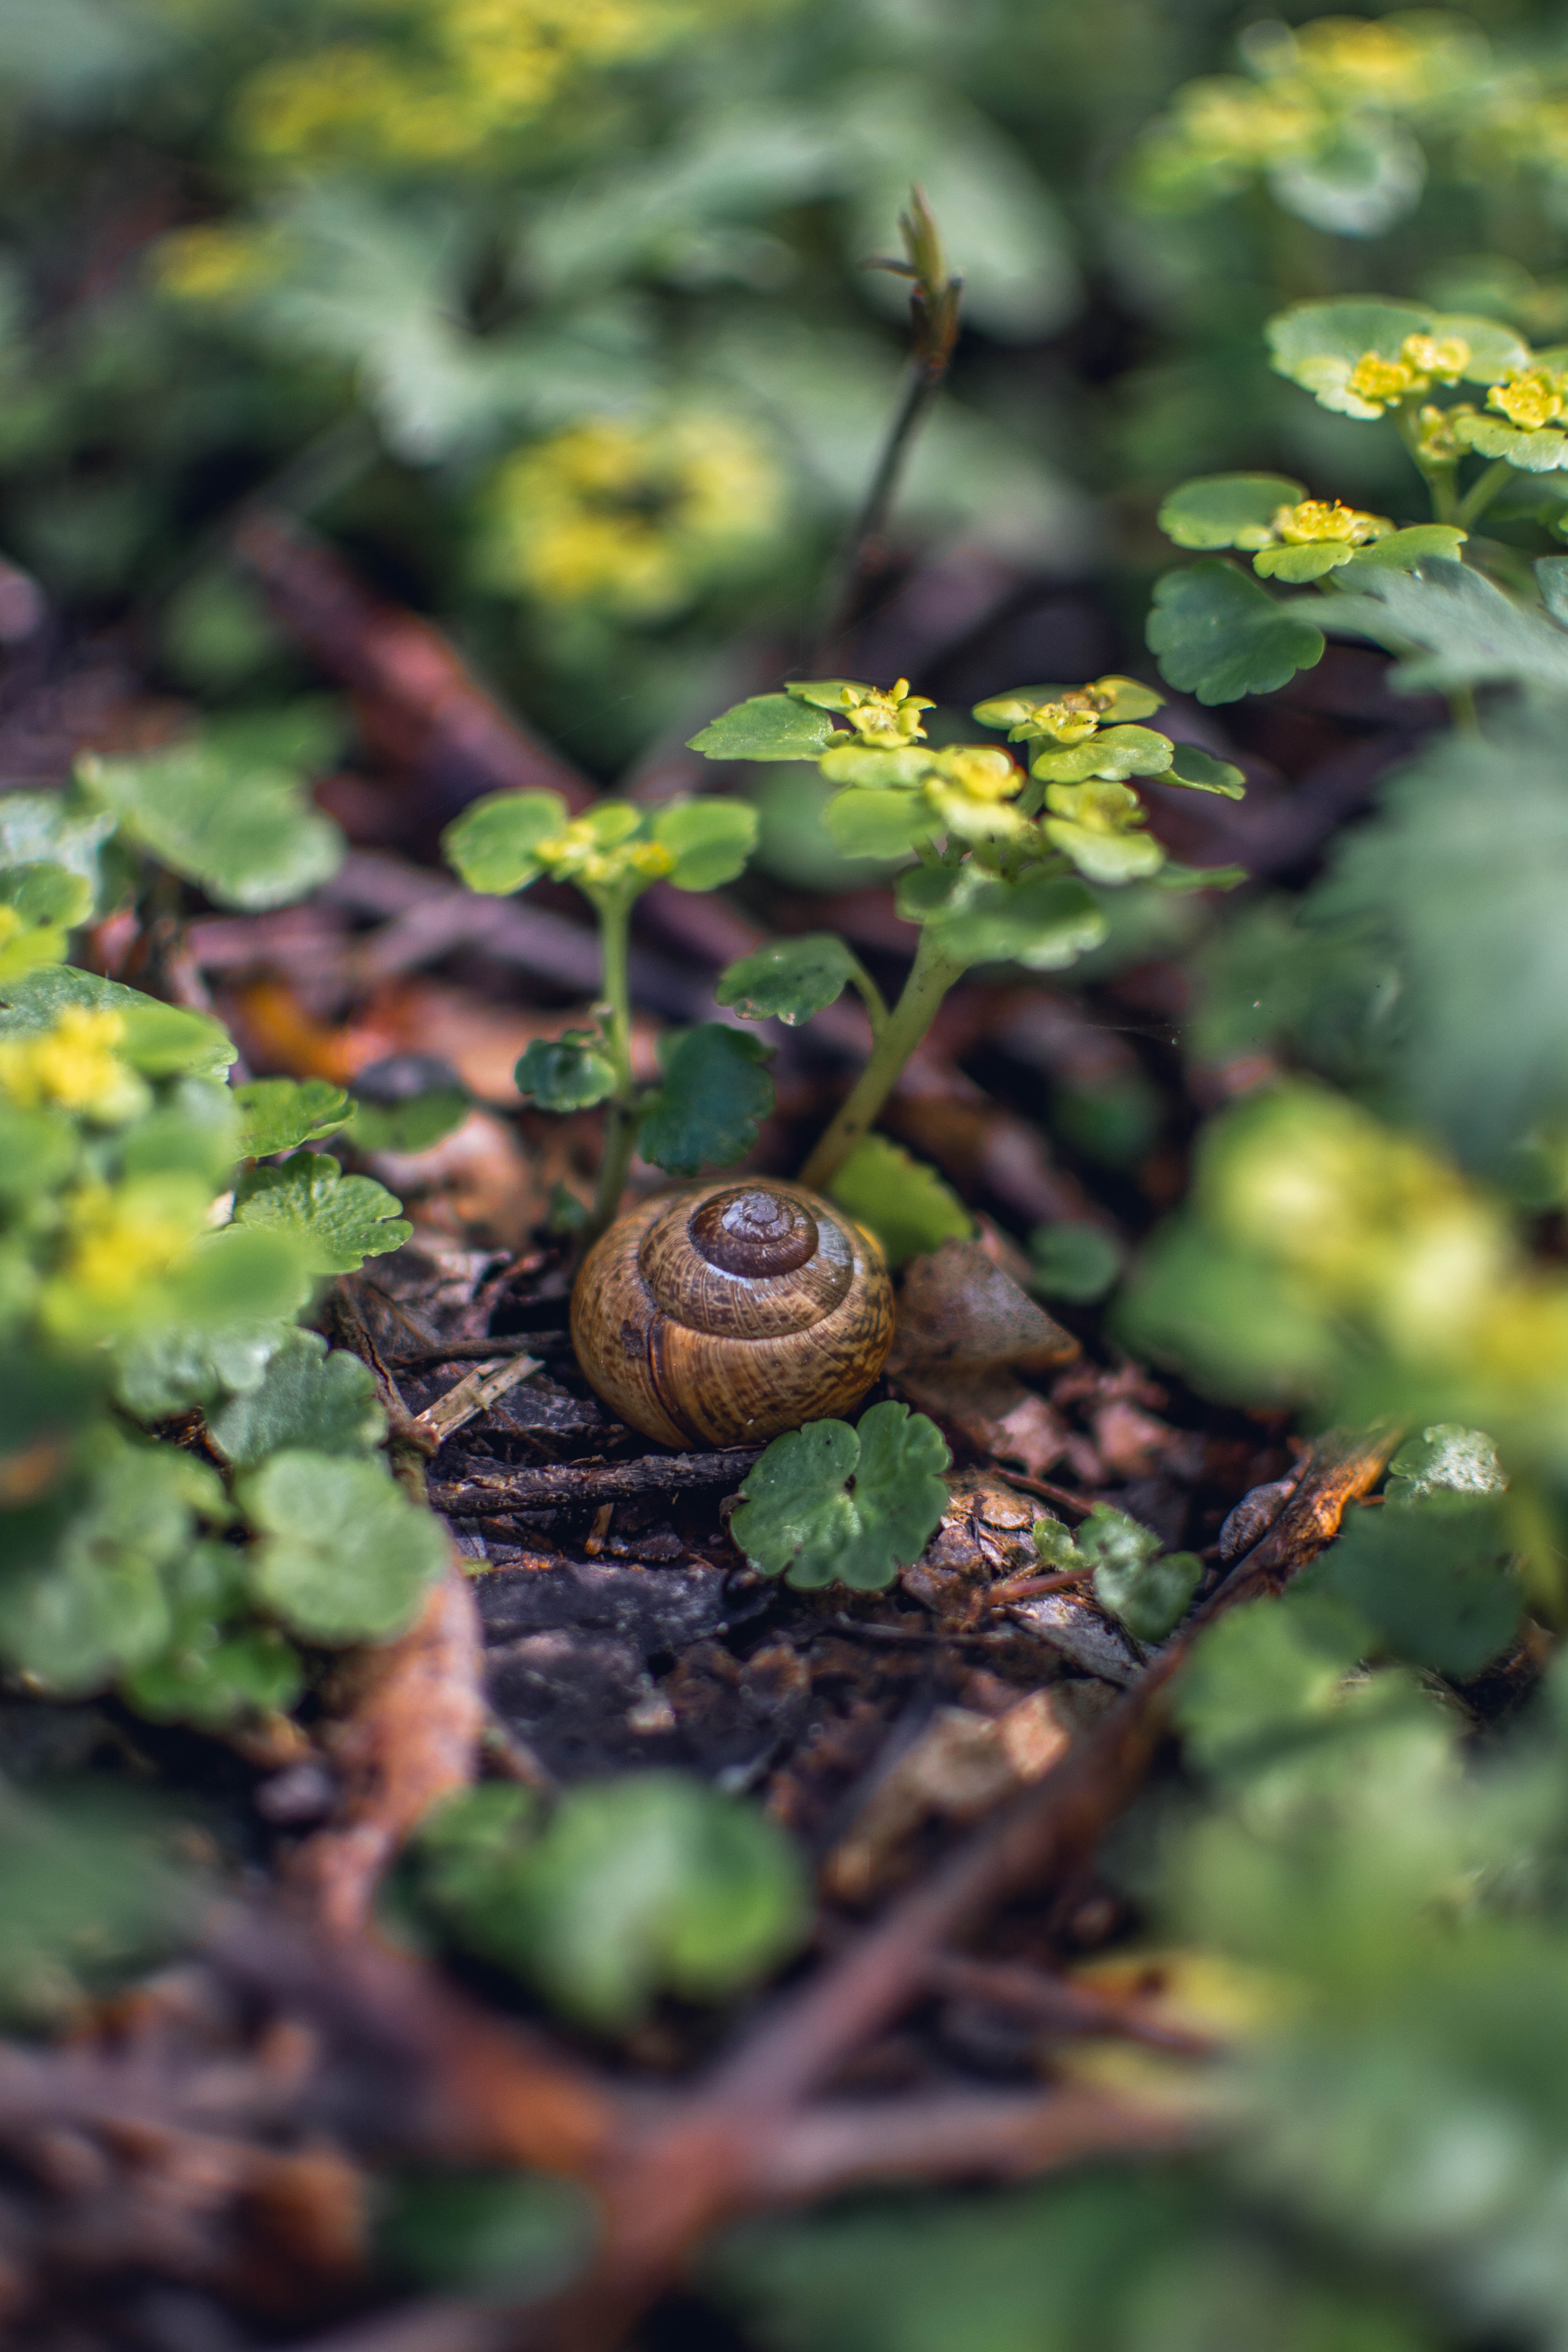
green, vegetation, leaf, plant, botany, flower, snail, close up, snails and slugs, organism, grass, tree, vascular plant, plant stem, photography, wood, soil, autumn, forest, groundcover, rust, sea snail